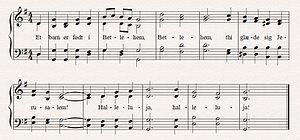
La Puer natus in Bethlehem est une hymne en monodie, chantée à la fête de Noël.